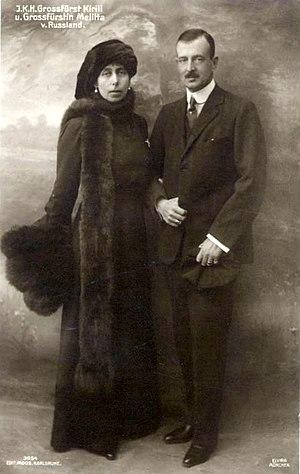
Cyrille Vladimirovitch de Russie, né le 12 octobre 1876 à Tsarskoïe Selo, mort le 12 octobre 1938 à Neuilly-sur-Seine.
Victoria-Mélita de Saxe-Cobourg-Gotha, Victoria Fiodorovna, en russe : Виктория Фёдоровна, grande-duchesse de Russie, née le 25 novembre 1876 à Malte, décédée le 2 mars 1936 à Amorbach en Allemagne.